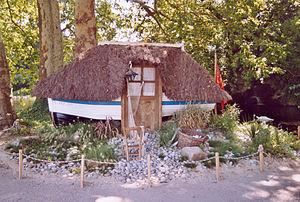
Paris Parc de Bagatelle exposition 2004 Les cabanes Auteur
Une caloge est une cabane aménagée à partir d'un ancien bateau de pêcheur, devenu impropre à la navigation, caractéristique de la Normandie.